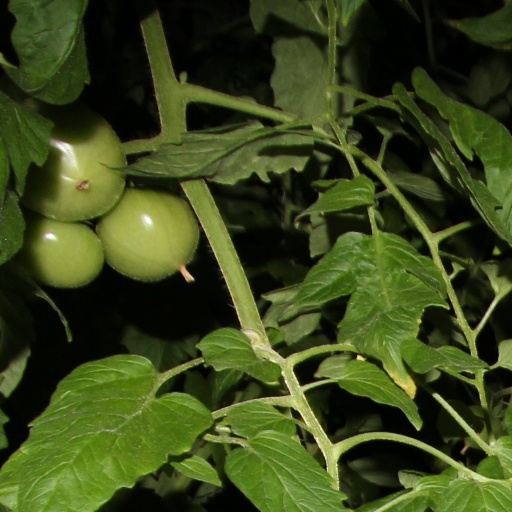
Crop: tomato